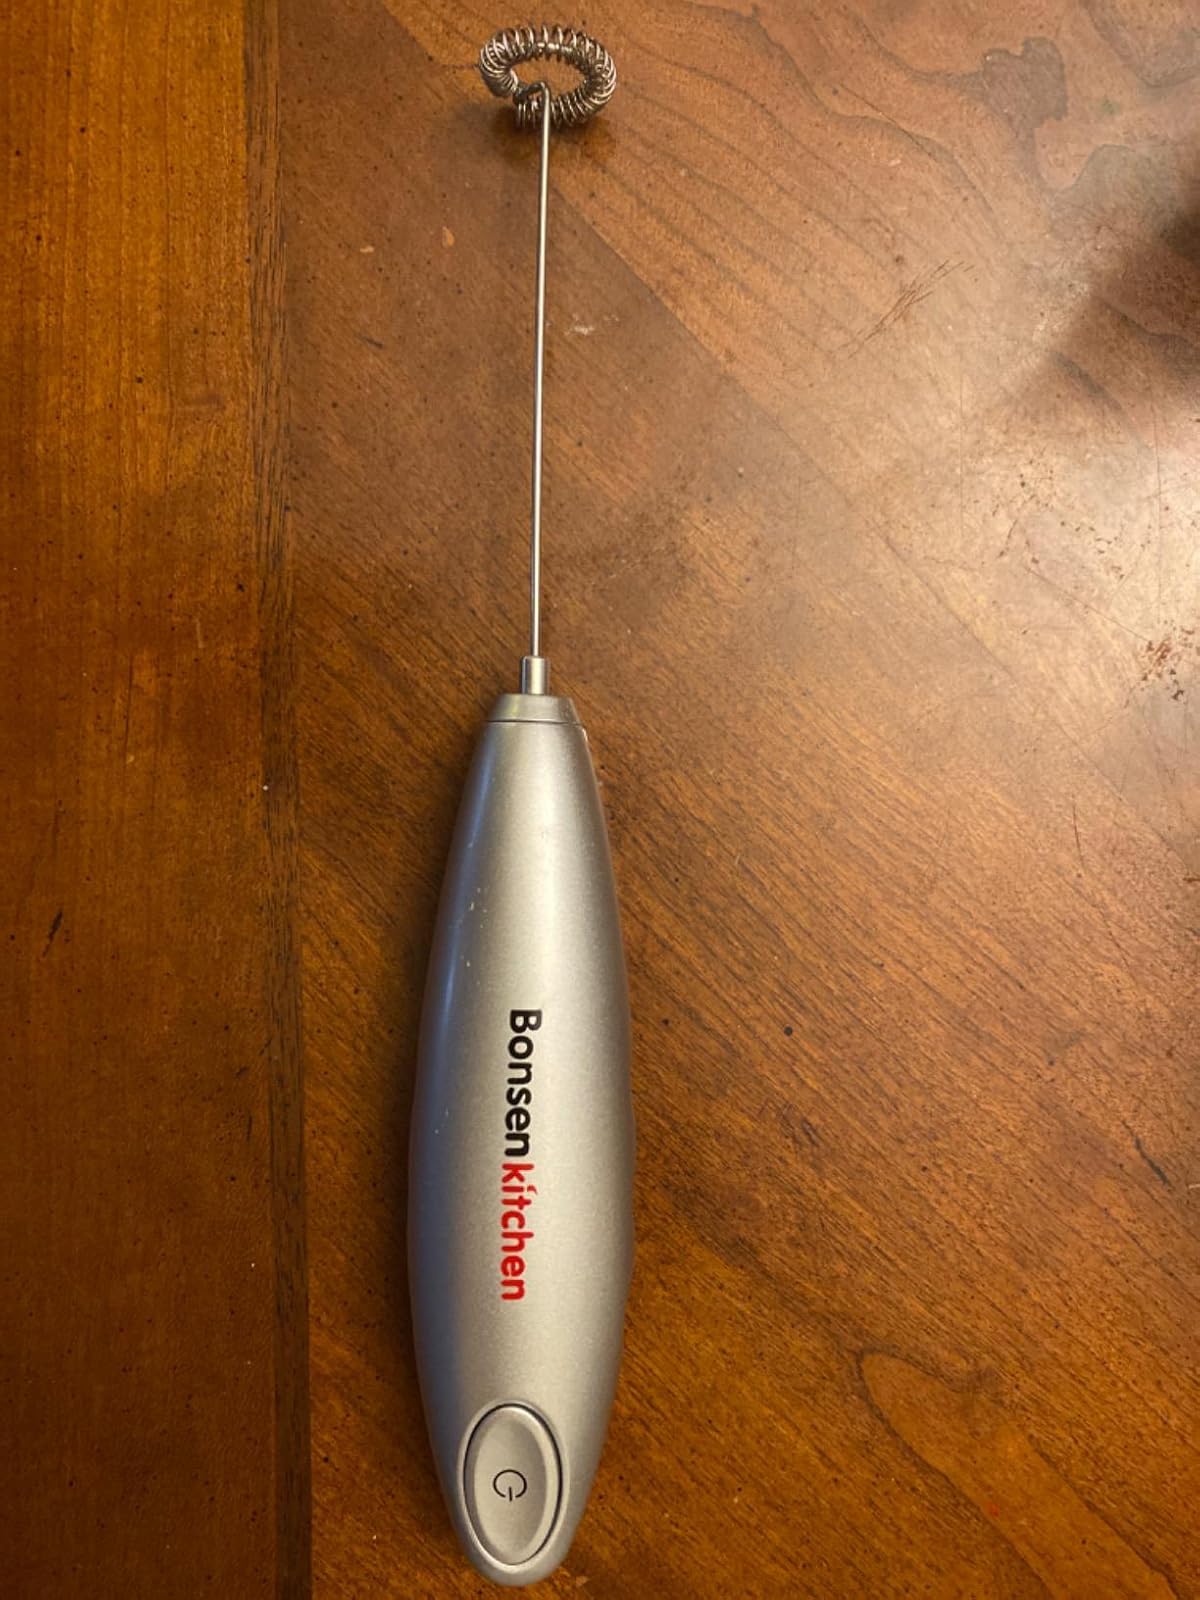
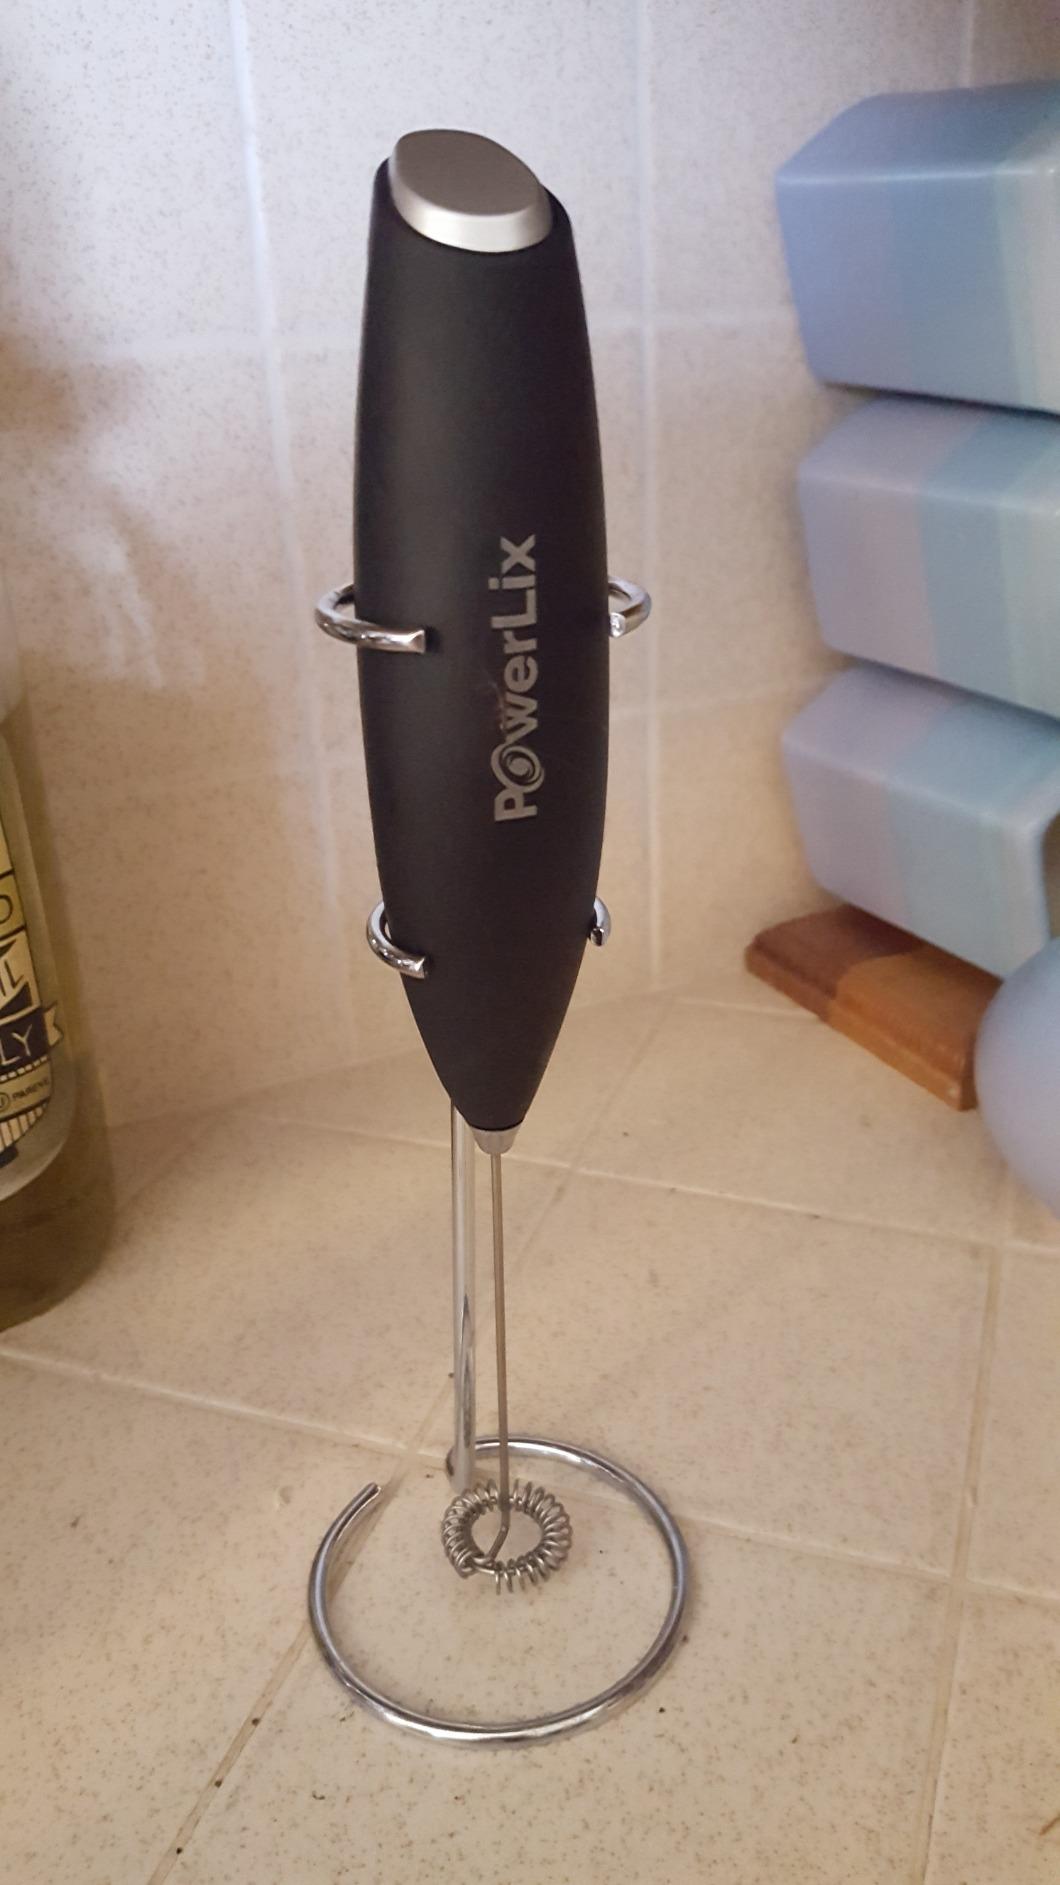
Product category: items_mixer
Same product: no